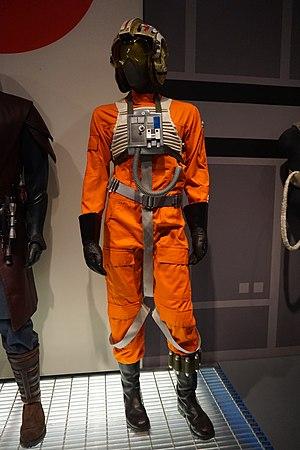
Le Retour du Jedi est un film américain de science-fiction de type space opera sorti en 1983, co-écrit par George Lucas et Lawrence Kasdan, et réalisé par Richard Marquand. À partir de l'année 2000, il est exploité sous le nom Star Wars, épisode VI : Le Retour du Jedi.